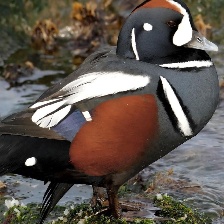
Species: HARLEQUIN DUCK
Scientific name: HISTRIONICUS HISTRIONICUS
ImageNet parent category: drake